John Harkes

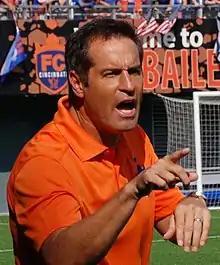
Harkes coaching FC Cincinnati in 2016

John Andrew Harkes (born March 8, 1967) is an American soccer coach and former professional player who last coached Greenville Triumph SC.